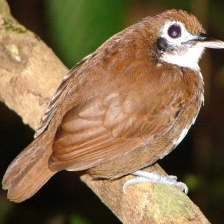
Species: ANTBIRD
Scientific name: THAMNOPHILIDAE